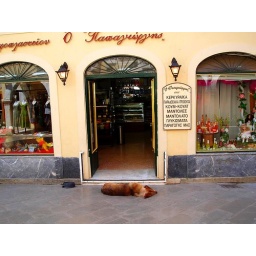
Let sleeping dog lie in front of your store.